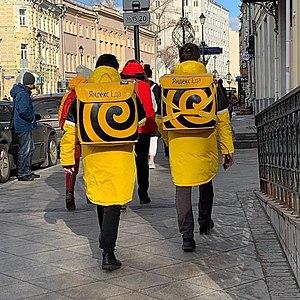
Yandex.Taxi est une entreprise informatique internationale qui dirige des entreprises de covoiturage et de technologie alimentaire en Russie, dans la CEI, en Europe Centrale, dans l’UE, dans les pays baltes, en Afrique et au Moyen Orient. L’entreprise figure parmi des principaux développeurs de la technologie des véhicules autonomes.